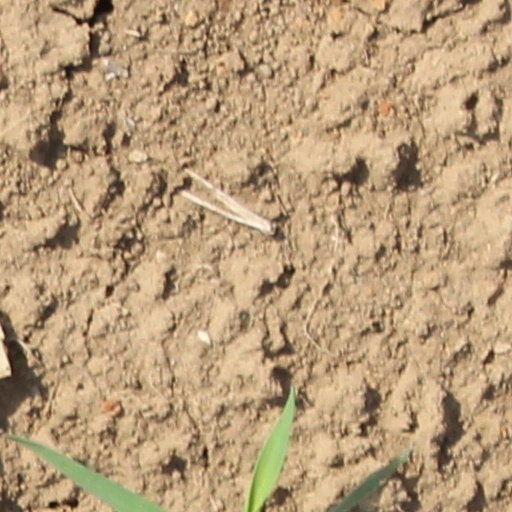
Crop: wheat